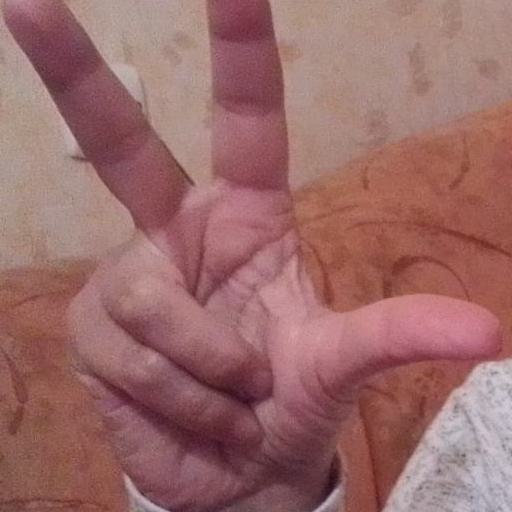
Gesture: three2